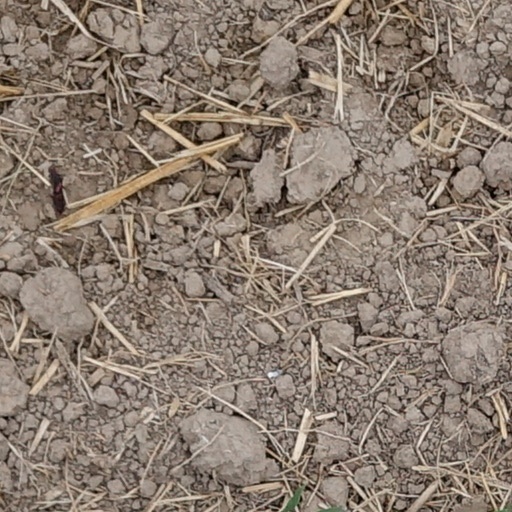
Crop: wheat